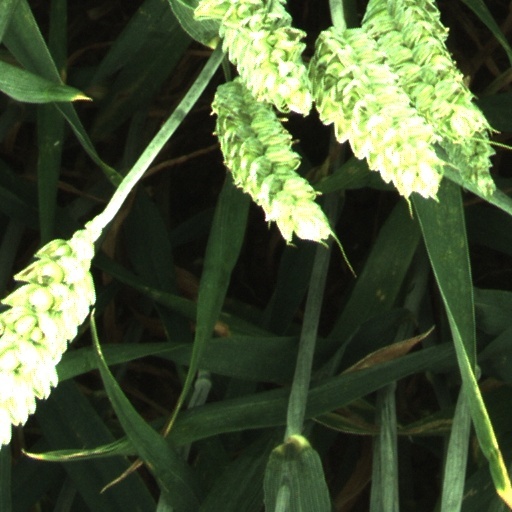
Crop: wheat